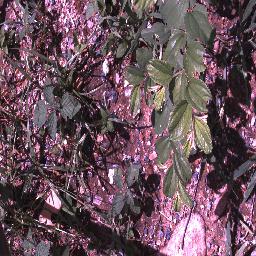
Label: chinee_apple